Soyuz TMA-07M

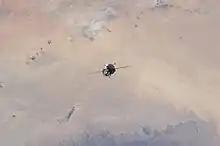
The Soyuz TMA-07M spacecraft approaches the ISS on 21 December 2012.

After the successful orbit insertion, Soyuz TMA-07M followed the 34 orbit rendezvous profile to catch up with the International Space Station. The spacecraft performed a number of orbit adjustments through a set of burns. The first two burns took place on Flight Day 1. A third minor phasing maneuver was performed on the next day. The first three burns changed the spacecraft's velocity by 29, 25 and 2 meters per second, respectively.